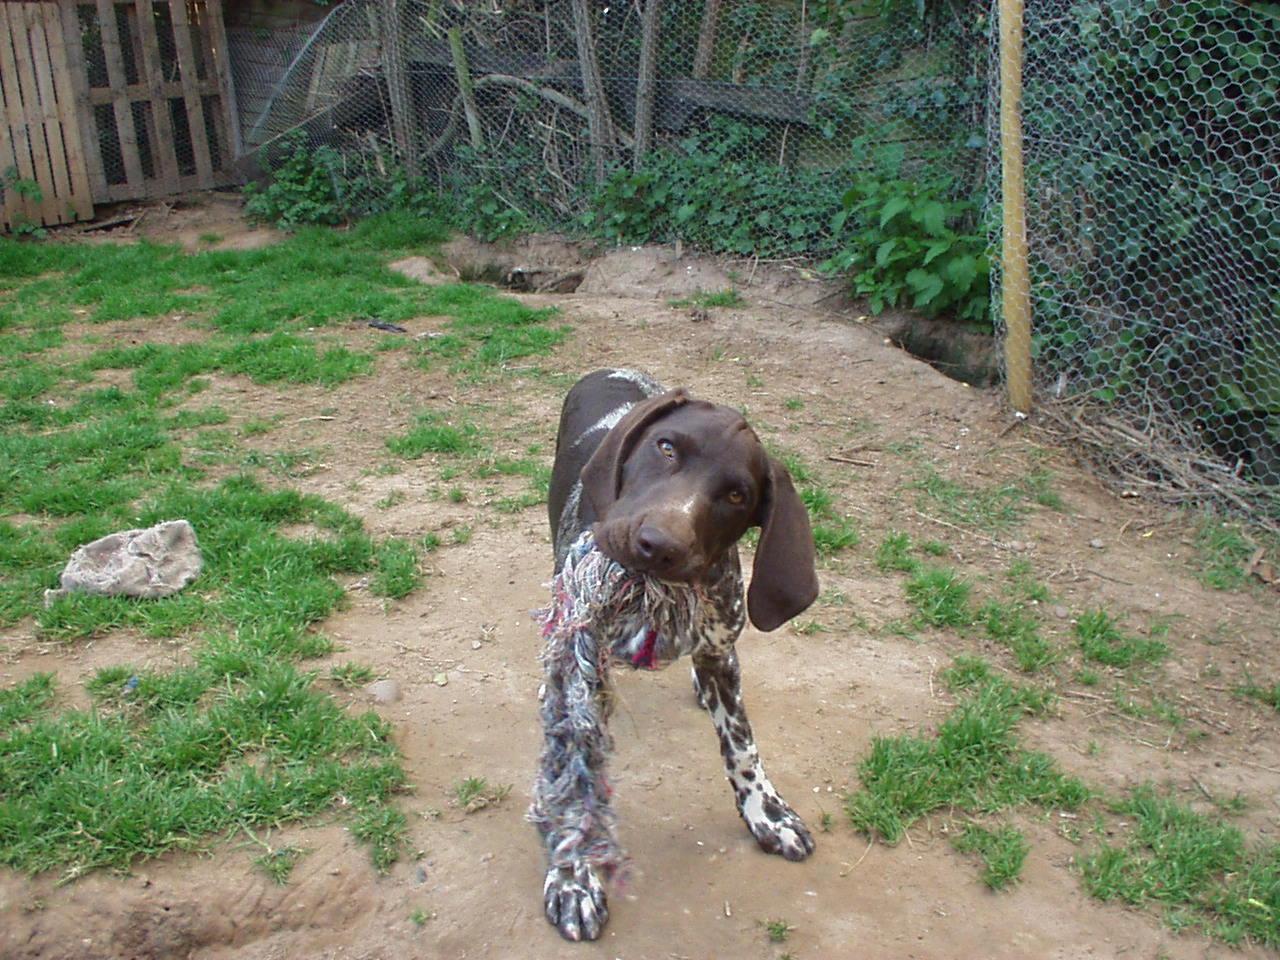
German_short-haired_pointer